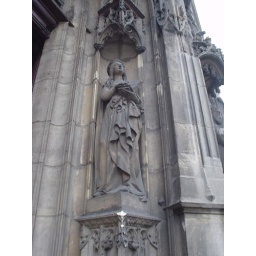
9 February 2007A statue of a female saint by the door of the church of St Nicholas des Champs in Paris.